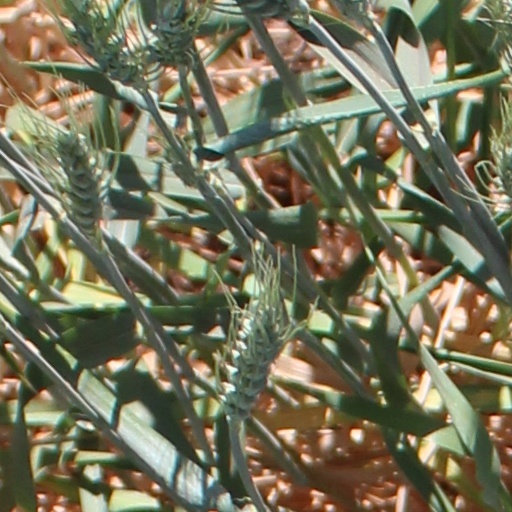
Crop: wheat